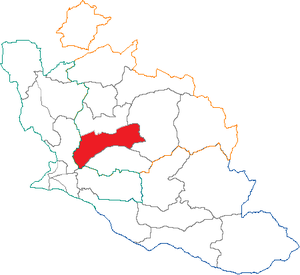
Situation du canton dans le département de Vaucluse (France)
Le canton de Carpentras-Sud est une ancienne division administrative française du département de Vaucluse, en région Provence-Alpes-Côte d'Azur.